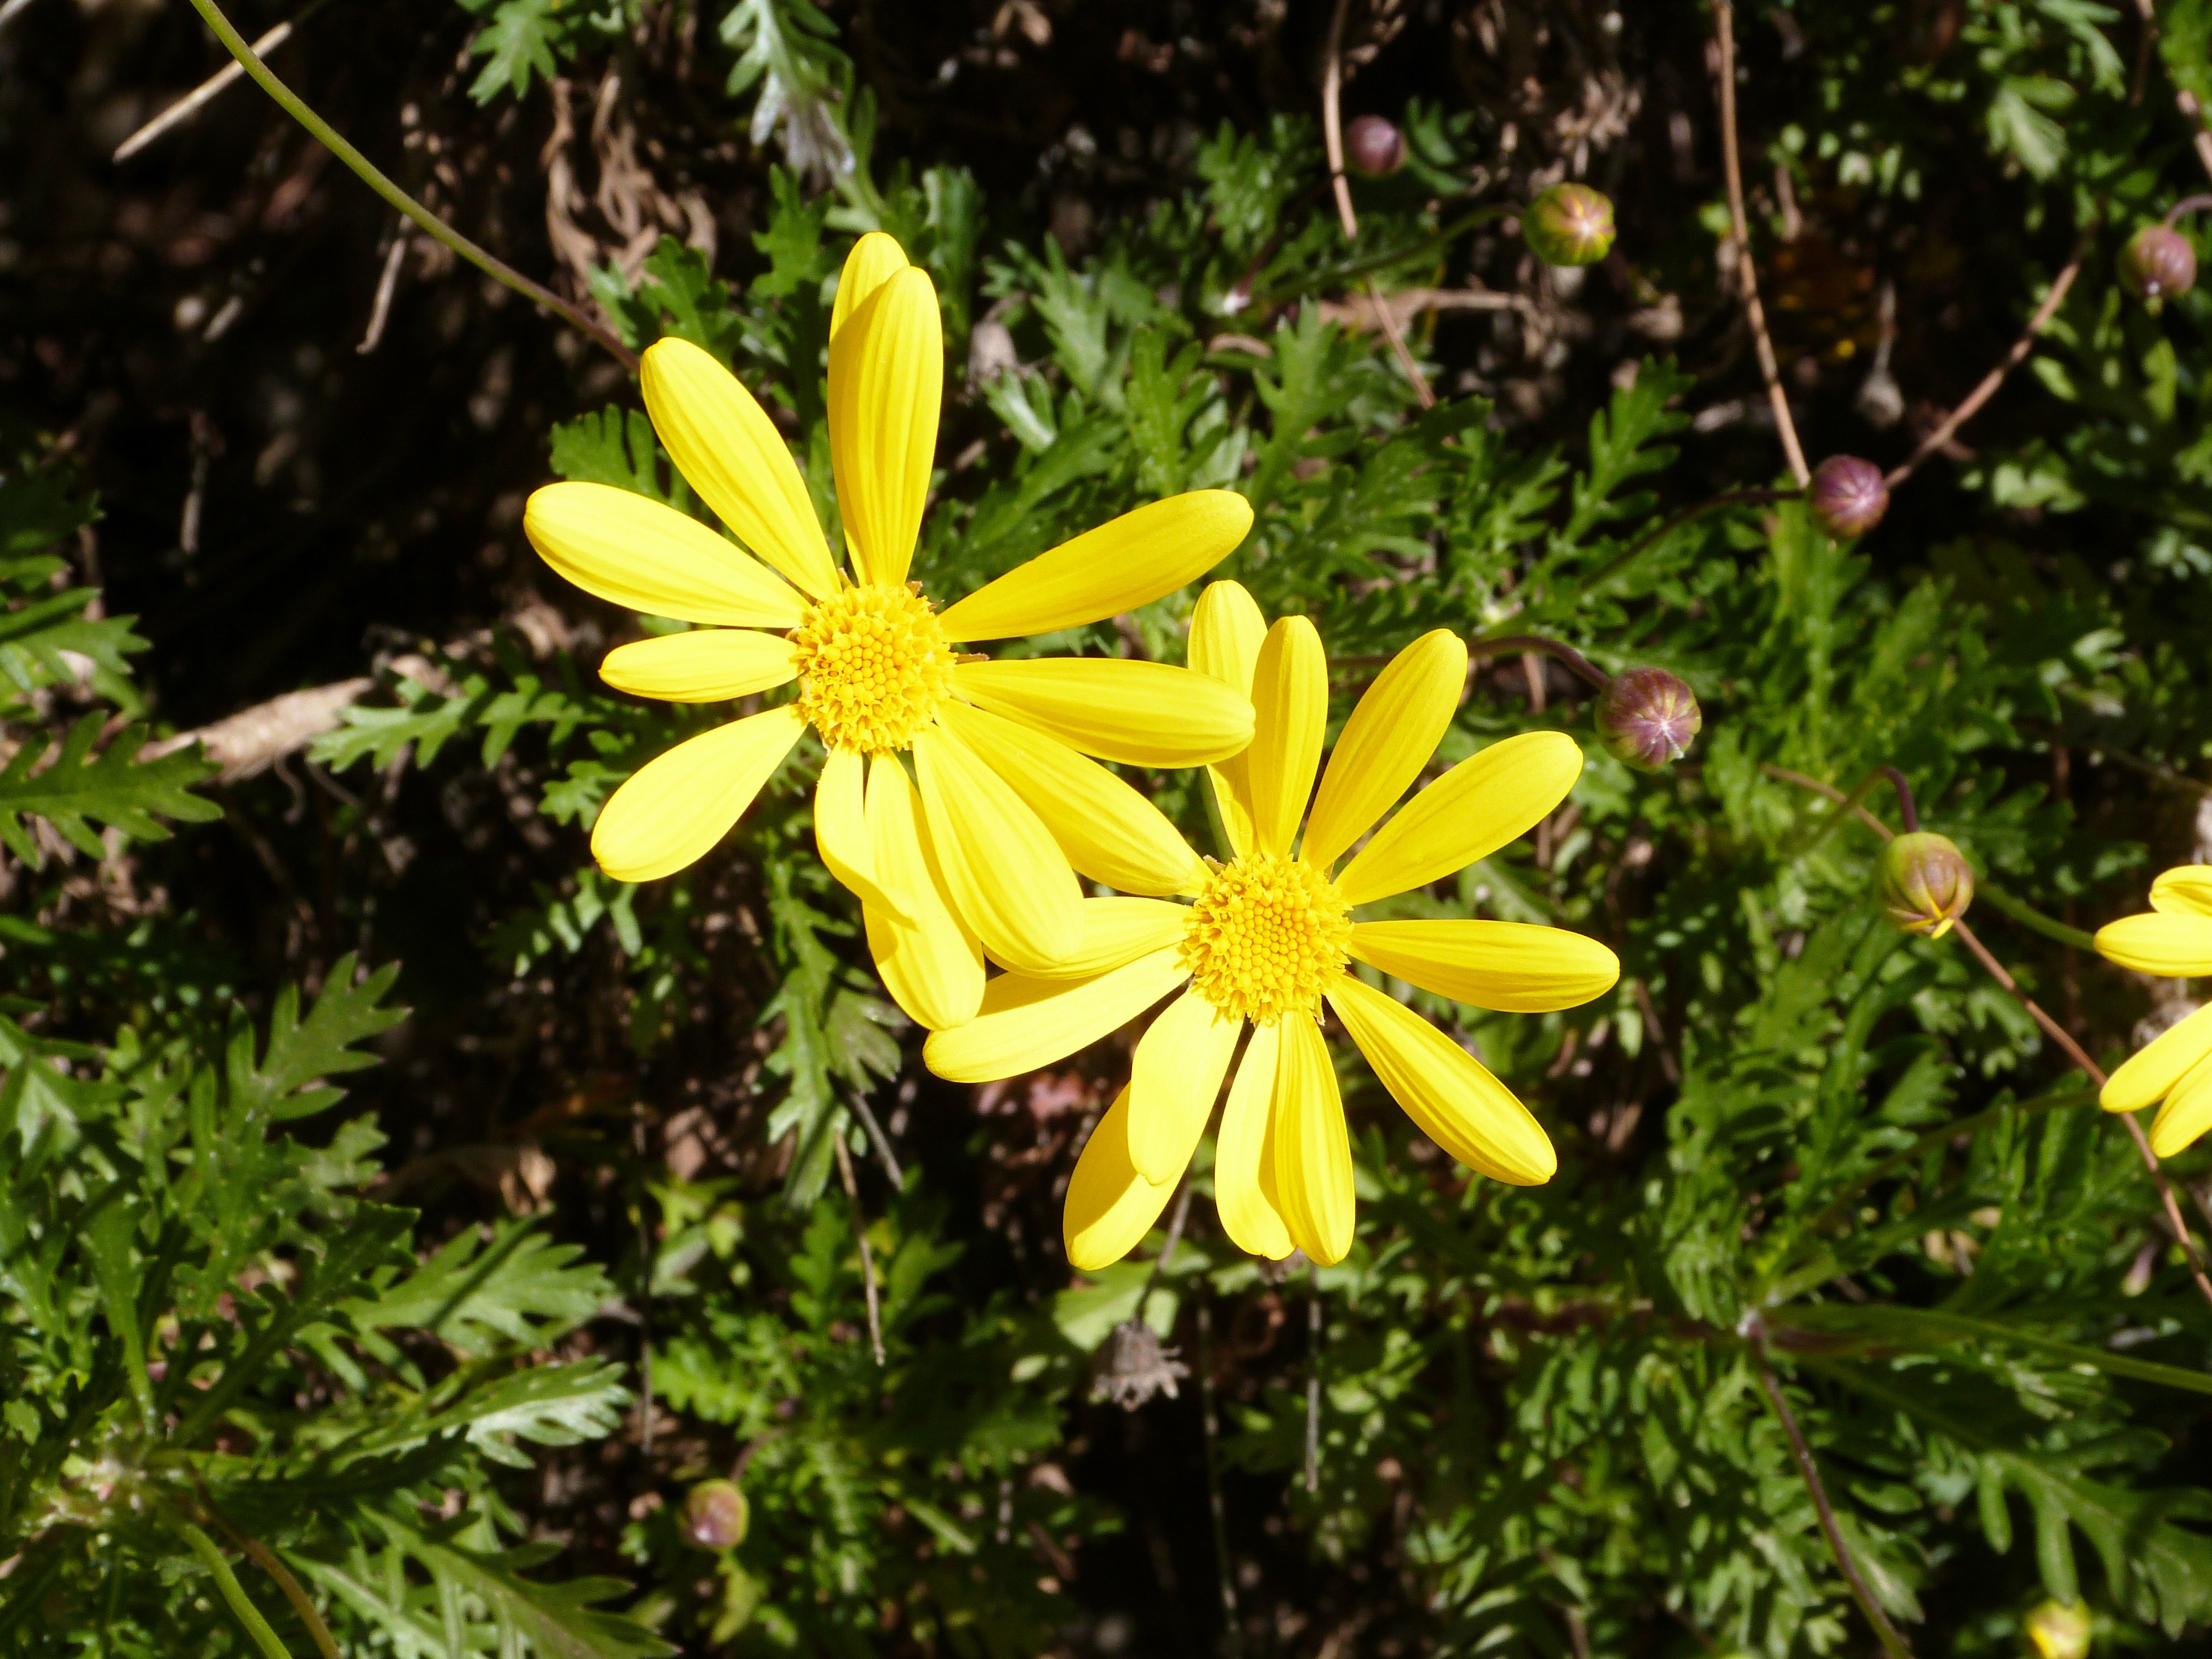
nature, plant, leaf, flower, daisy, botany, yellow, flora, yellow flower, wildflower, flowers, shrub, flowering, flowering plant, daisy family, land plant, fawn lily